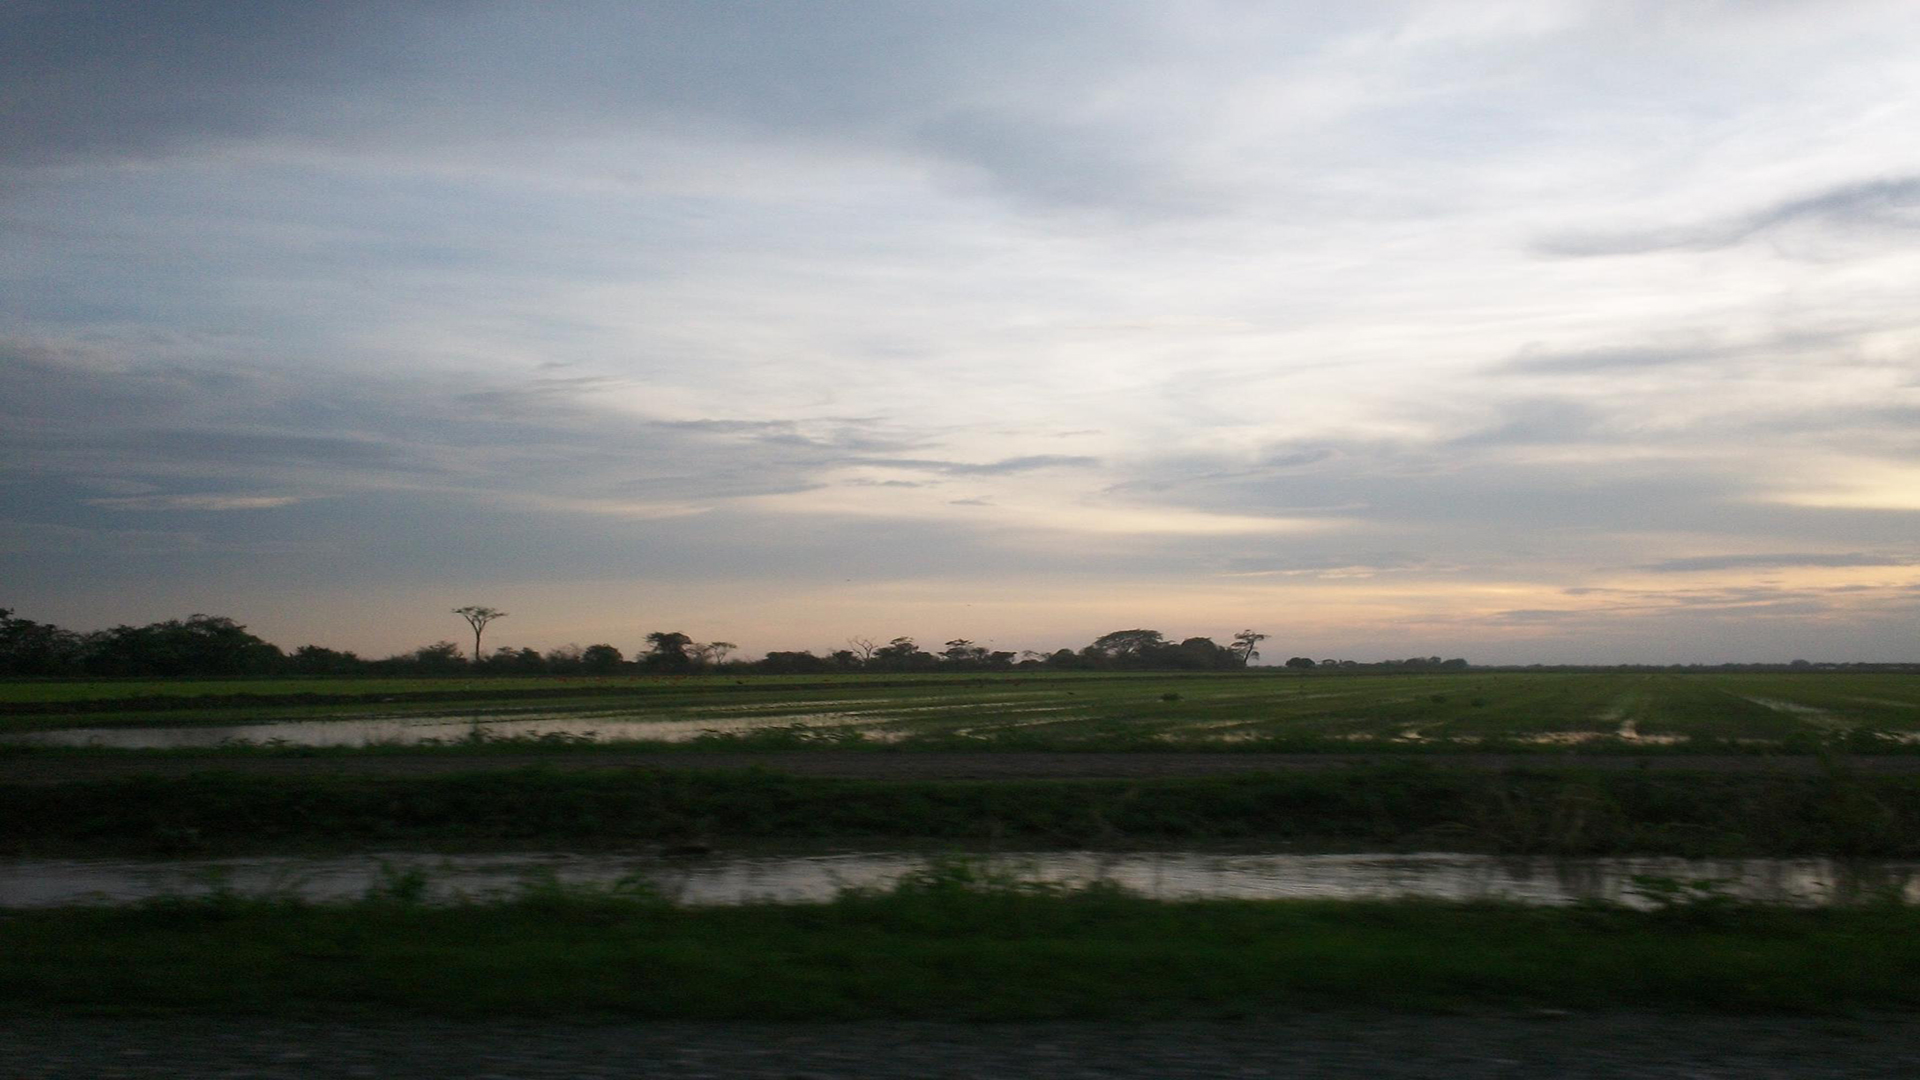
sky, cloud, horizon, natural landscape, natural environment, evening, plain, atmospheric phenomenon, morning, dusk, ecoregion, rural area, grass, grassland, tree, atmosphere, landscape, sunset, road, sunlight, ocean, sea, cumulus, field, land lot, pasture, prairie, meteorological phenomenon, farm, dawn, steppe, vacation, river, hill